Leopard 1

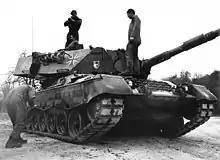
The Leopard 1A3 received a new, welded turret which can be distinguished by its angular shape. Seen here is a vehicle of PzGrenBtl 301 in 1984.

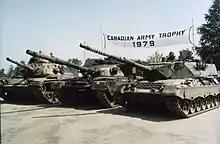
West German Leopard 1A4 (far right) at the Canadian Army Trophy gunnery competition in 1979.

After the last vehicle from the first four production series was delivered, the Bundeswehr initiated an upgrade programme in 1970 to increase the combat effectiveness of its tanks. Known as the Leopard A1 (later Leopard 1A1, after the introduction of the Leopard 2), these tanks received a new gun stabilization system from Cadillac Gage (full stabilization in both elevation and traverse, as well as powered elevation from -9° to +20°) that allowed the tank to fire effectively on the move. The 1A1 added metal-rubber skirts along the hull flanks to protect against HEAT warheads, and the gun barrel was wrapped in a jacket to reduce deviation from thermal loads. The track was changed to a D640A double-pin type with detachable, rectangular rubber pads instead of the earlier double-pin Diehl D139E2 track with vulcanised treads. The rubber pads of the new tracks could be easily replaced with metal X-shaped grousers for movement on ice and snow. 20 grousers were provided for each tank and stored on brackets on the front hull upper glacis when not in use. A new snorkel was developed that allowed for underwater driving to a depth of 4 m after sealing the tank with special plugs. The driver's and commander's active infrared night vision periscopes were replaced with passive image intensification night sights.